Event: Nepal Earthquake
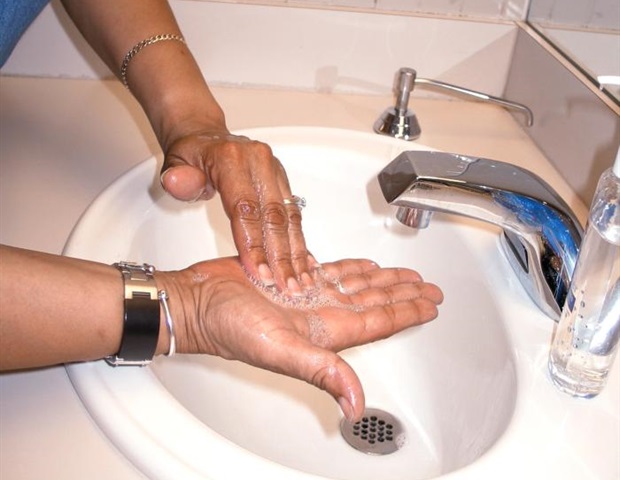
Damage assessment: no_damage